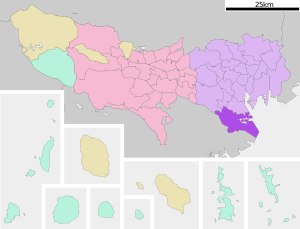
Oota (Tokyo)
Ootas beliggenhed i Tokyo
Oota er et af Tokyos 23 bydistrikter. 1. maj 2011 havde bydistriktet et indbyggertal på 676.458, med 348.492 husstande, og en befolkningstæthed på 11.376,69 personer pr. km². Det samlede areal udgør 59,46 km² og er dermed det største af de 23 bydistrikter.